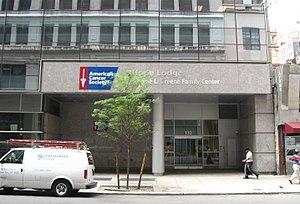
La American Cancer Society est une organisation à but non lucratif américaine créée en 1913 pour lutter contre le cancer. Son siège est à Atlanta.